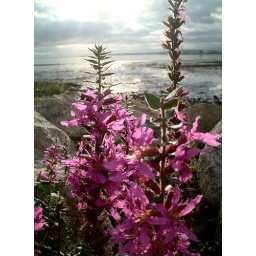
The flowers clumped in rocks overlooking Ballyloughaun beach enjoy the evening sunshine. Galway, Sept 2006.